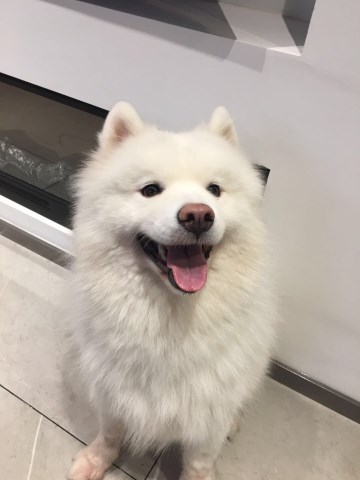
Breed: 2192-n000088-Samoyed